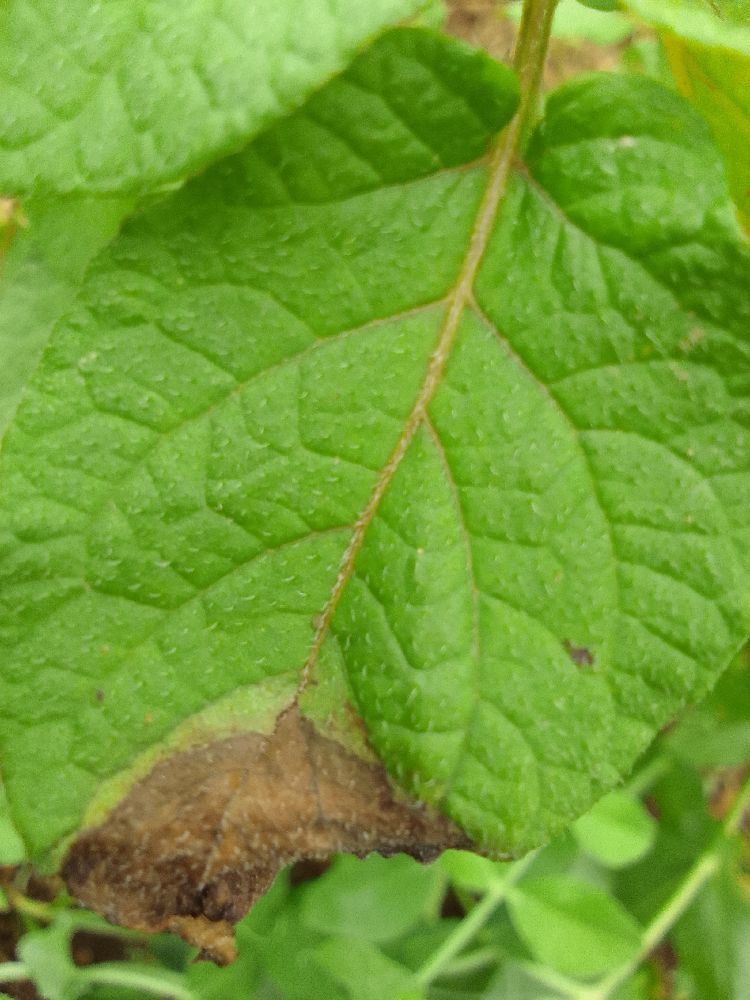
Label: Late blight